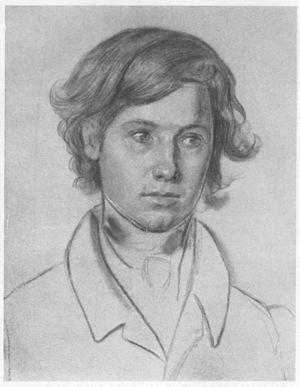
Rudolph Friedrich Wasmann est un peintre allemand du mouvement Biedermeier qui passa l'essentiel de sa vie au Tyrol du Sud.